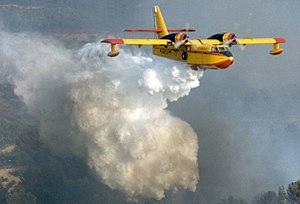
Le Canadair CL-215 est un avion amphibie conçu pour la lutte contre les feux de forêts. C'est le premier avion spécifiquement conçu pour une mission de bombardier d'eau et le plus célèbre appareil de ce type, au point qu'en France, Canadair est synonyme de bombardier d'eau. Le CL-215 a été conçu au Canada par Canadair et fabriqué à 125 exemplaires entre 1966 et 1989, exportés vers une dizaine de pays. Le Canadair CL-415 lui a succédé.